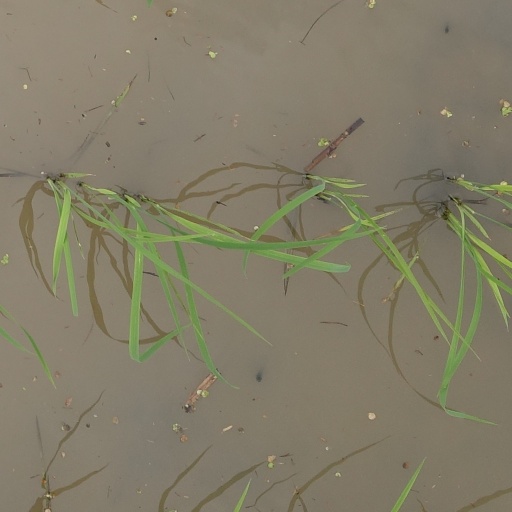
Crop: rice